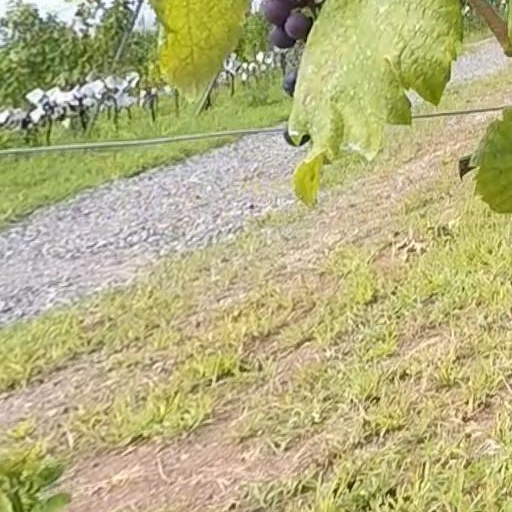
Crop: grape